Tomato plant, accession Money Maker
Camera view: bottom (45 deg); turntable rotation: 90 degrees
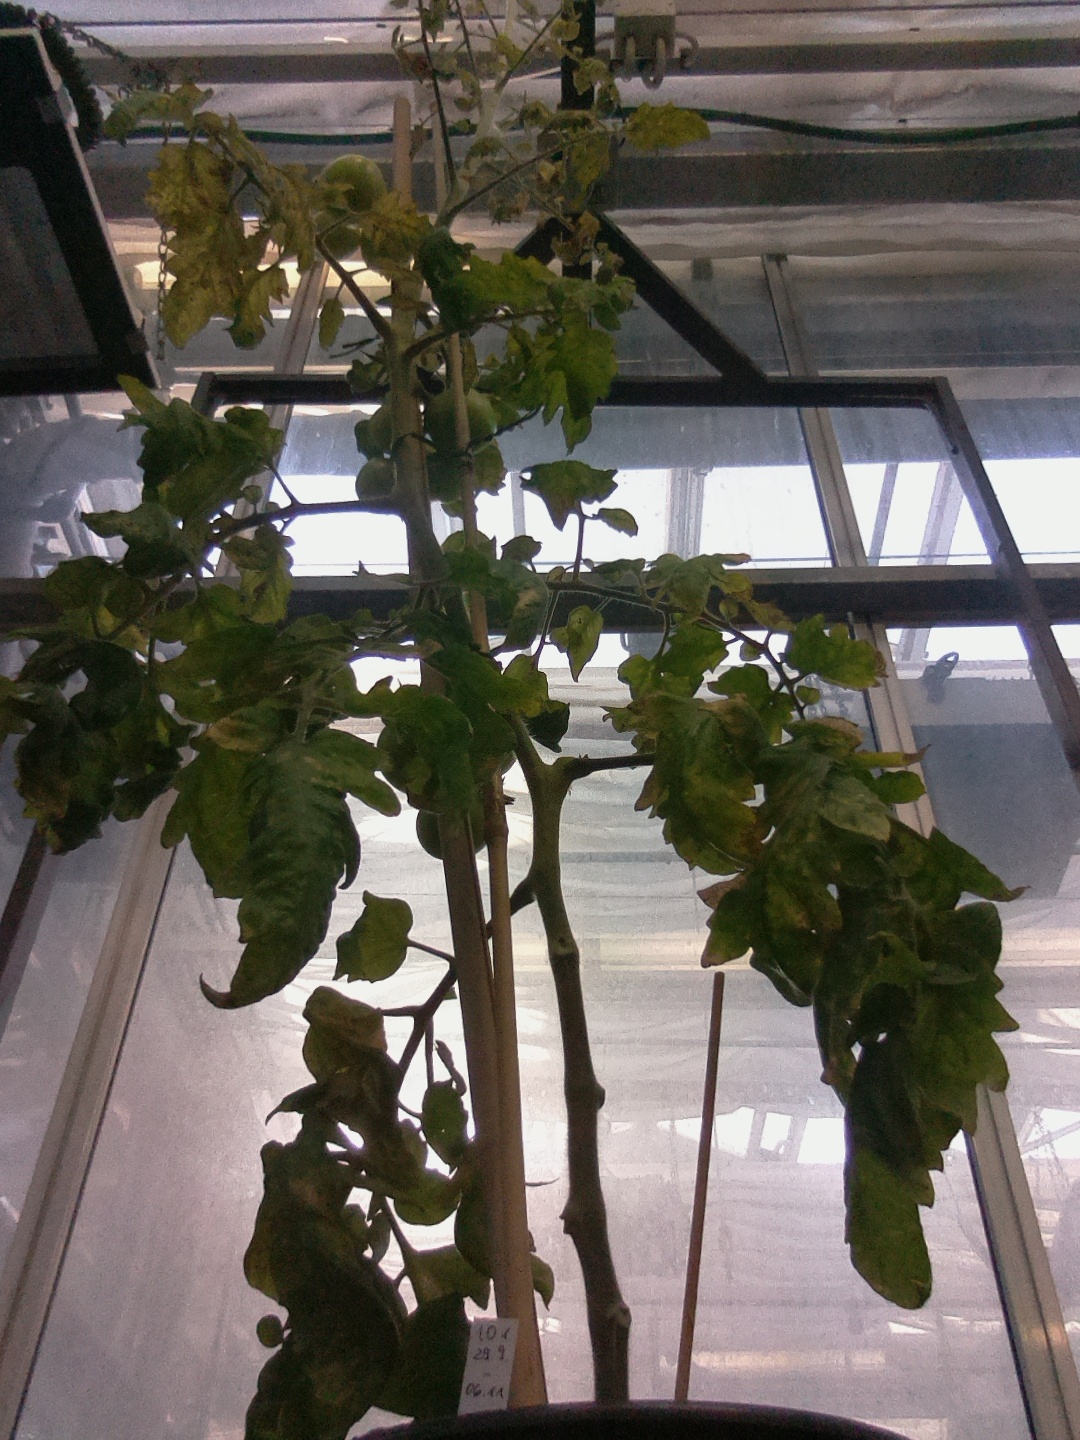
BBCH growth stage 77: 70%-80% of final fruit size